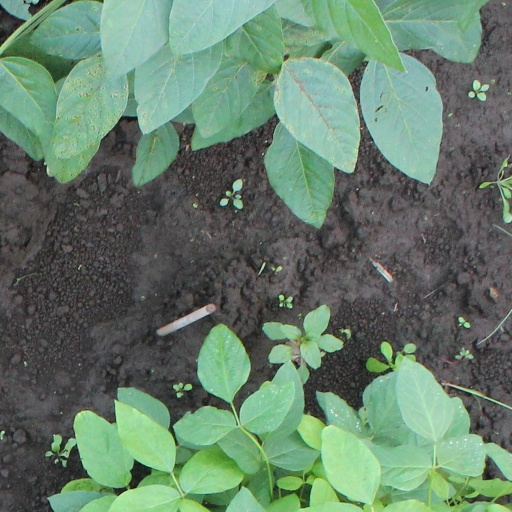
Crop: soybean